Mariamman

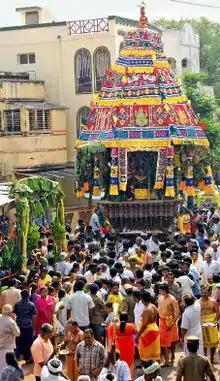
Erode Mariamman Ther Thiruvizha

The origin of the goddess Mariamman in terms of a consistent and coherent legend has not been standardized. Several myths of the mother goddess exist in several regional traditions that are spread orally throughout South India.